TSS City of Belfast (1893)

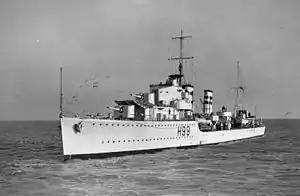
, which rescued "Kephallinia"s crew in August 1941

In April 1941 Germany invaded Greece, but "Kephallinia" escaped. On 13 August she left Alexandria in Egypt with supplies for the Allied force holding Tobruk in Libya. However, her cargo shifted, and she foundered in the Mediterranean off the Egyptian coast. The Royal Navy destroyer rescued "Kephallinia"s entire crew, and there was no loss of life.